List of ice cream flavors

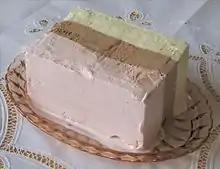
Neapolitan ice cream is made of blocks of ice cream, chocolate, vanilla and strawberry side by side in the same container.

This is a list of notable ice cream flavors. Ice cream is a frozen dessert usually made from dairy products, such as milk and cream, and often combined with fruits or other ingredients and flavors. Most varieties contain sugar, although some are made with other sweeteners.